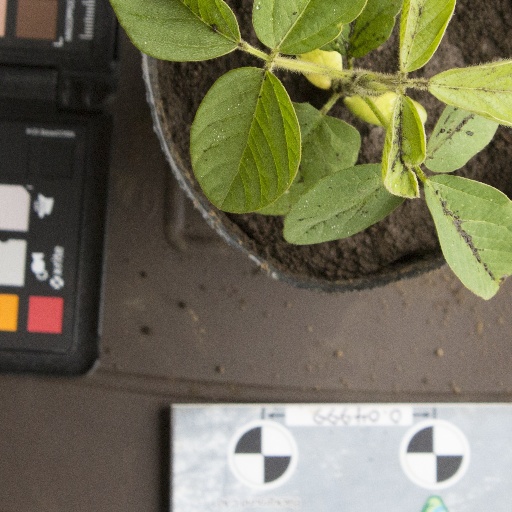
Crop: soybean